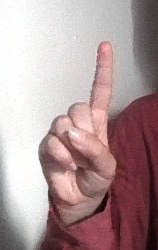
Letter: bb